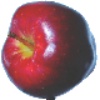
Label: Apple Red Delicious 1